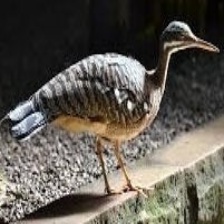
Species: SUNBITTERN
Scientific name:  EURYPYGA HELIAS